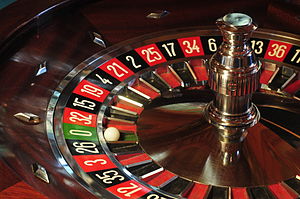
Hasardspil
En roulette
Et Hasardspil er et spil om økonomiske værdier, hvor udfaldet af spillet er helt eller næsten helt tilfældigt. Fx roulette samt visse kort- og terningespil afhænger ikke af spillerens dygtighed, men af tilfældigheder.